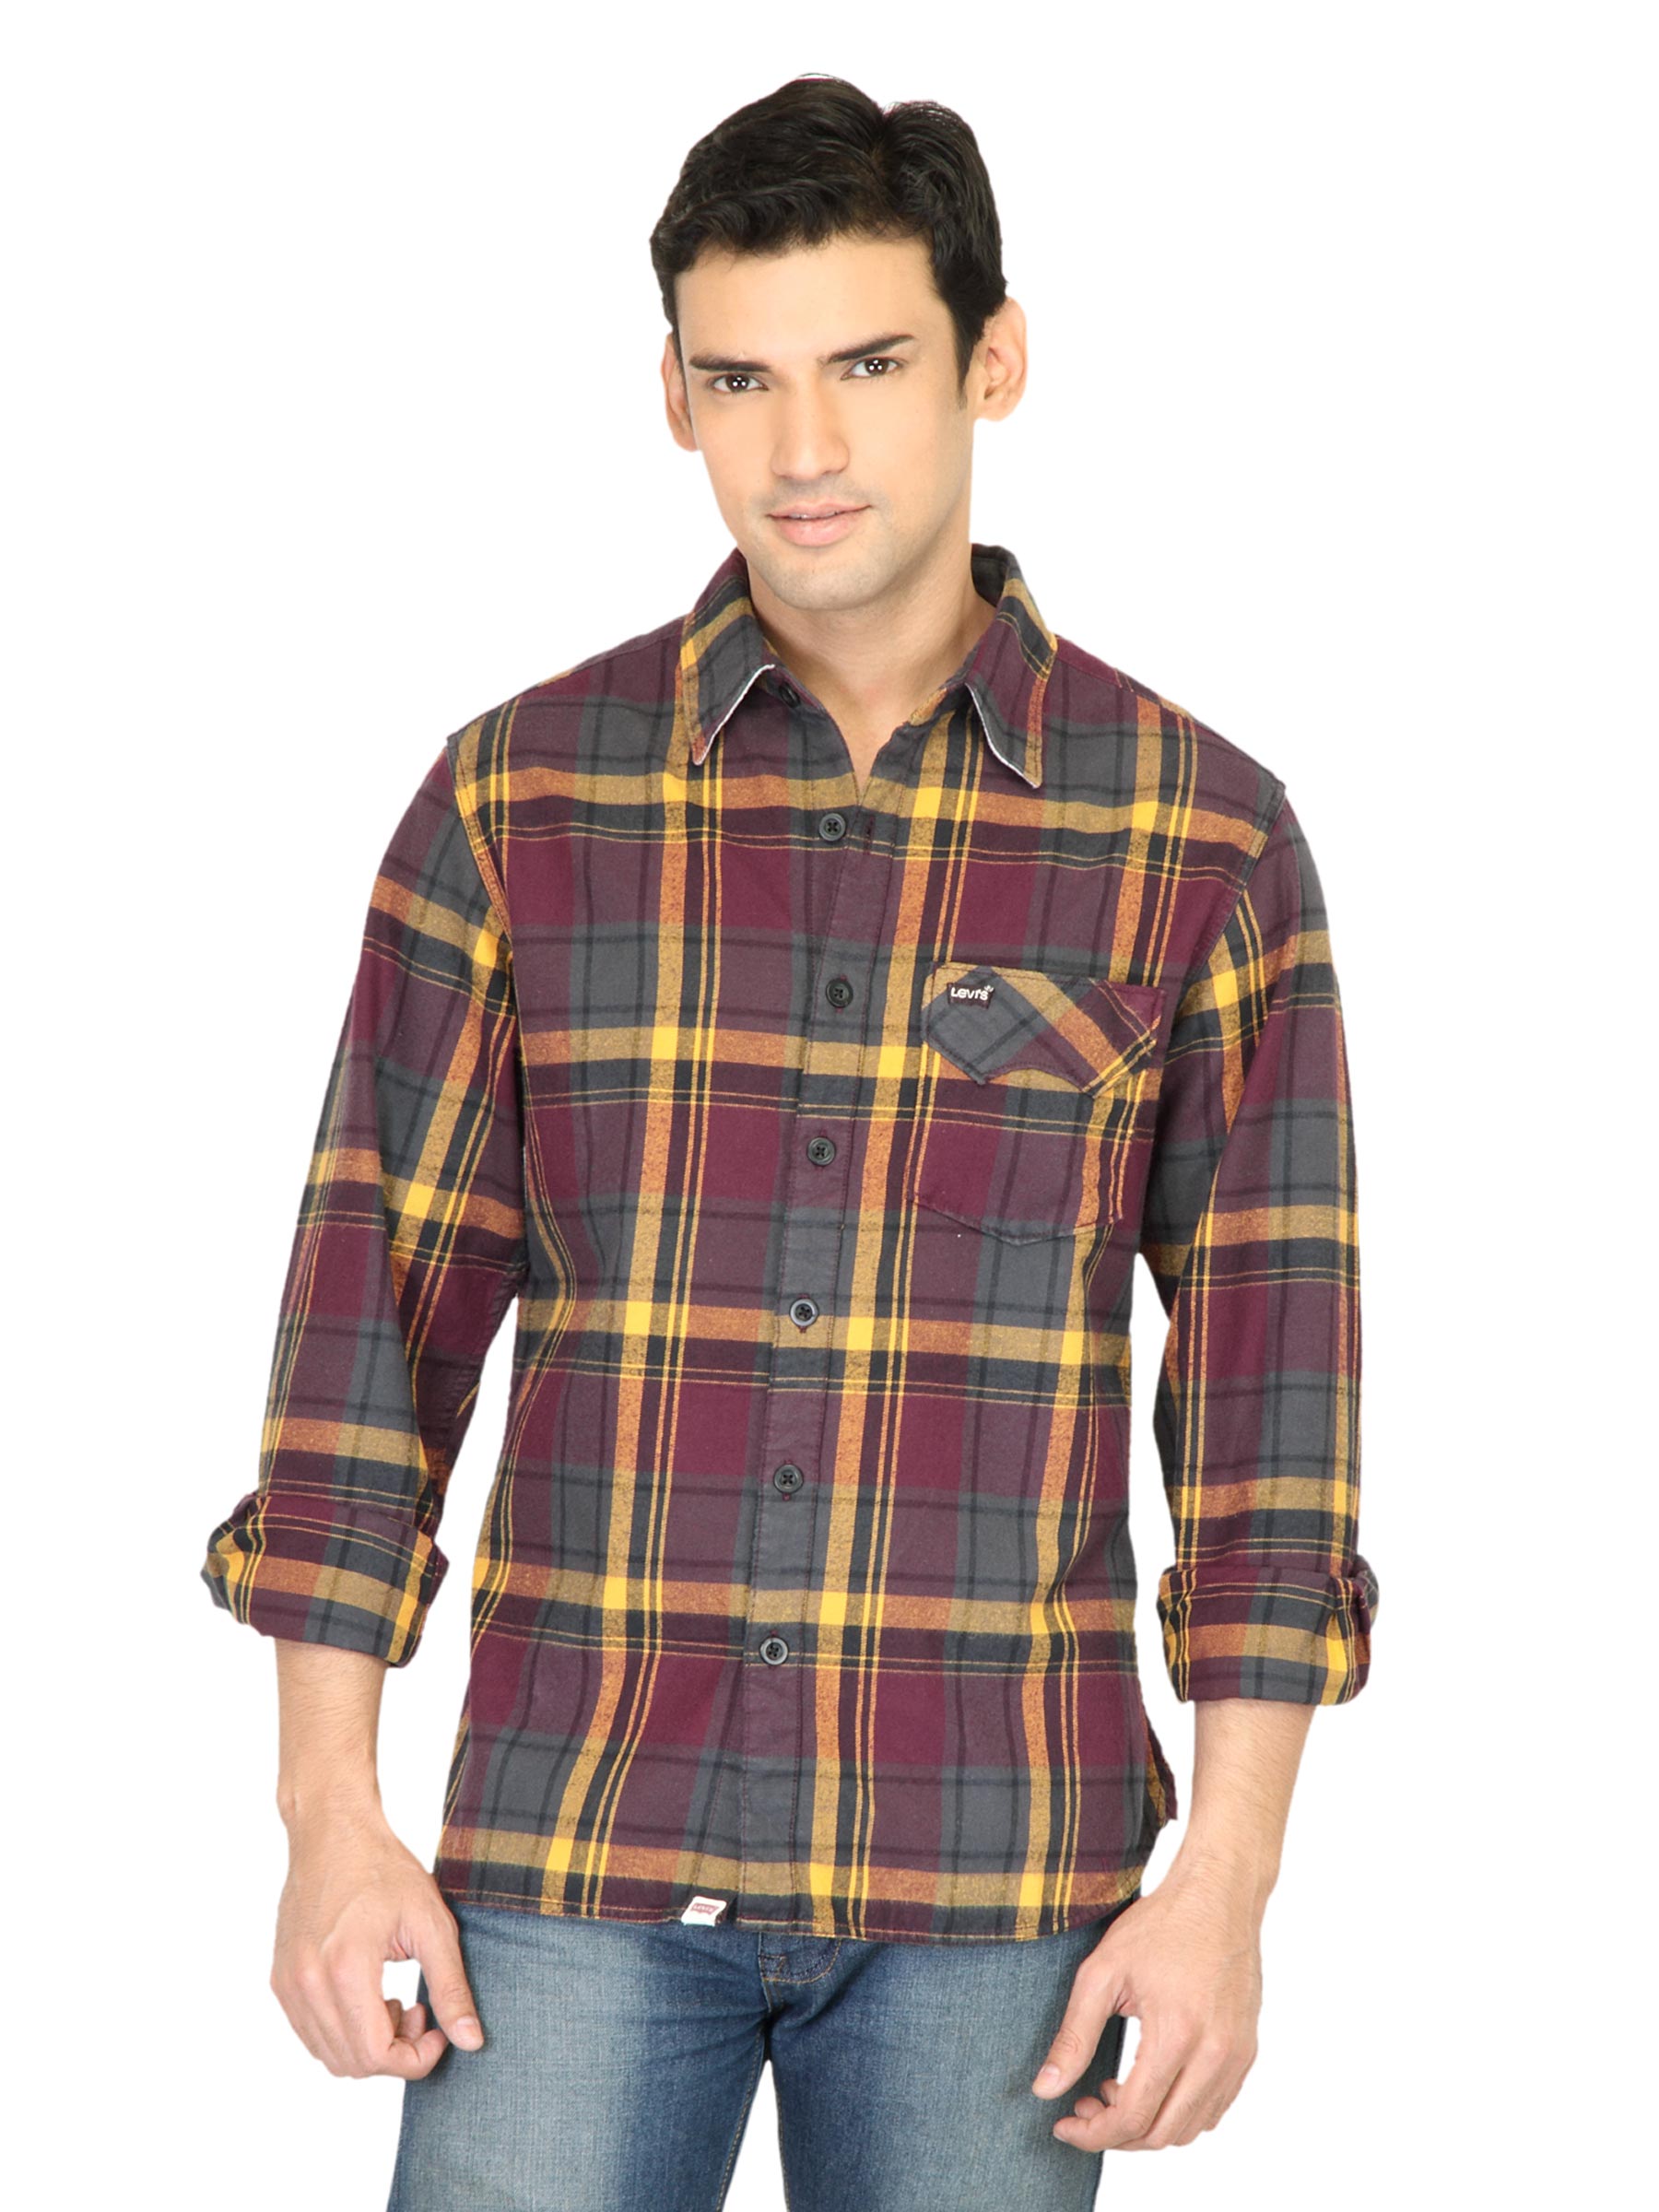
Levis Men Classic Mustard Checks Shirt
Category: Apparel / Topwear / Shirts
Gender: Men
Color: Navy Blue
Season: Fall 2011
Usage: Casual